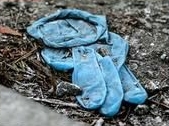
Label: trash